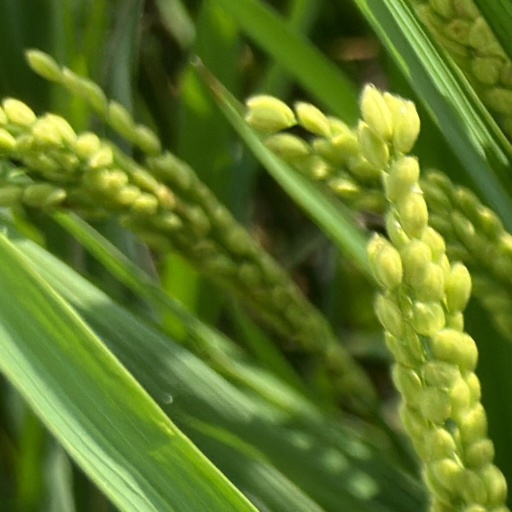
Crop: rice